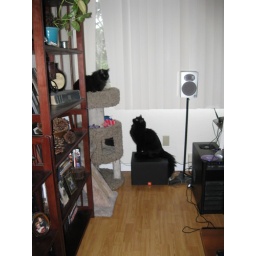
cats01.16.10 Kerwin is mad because the new kitten is in his castle